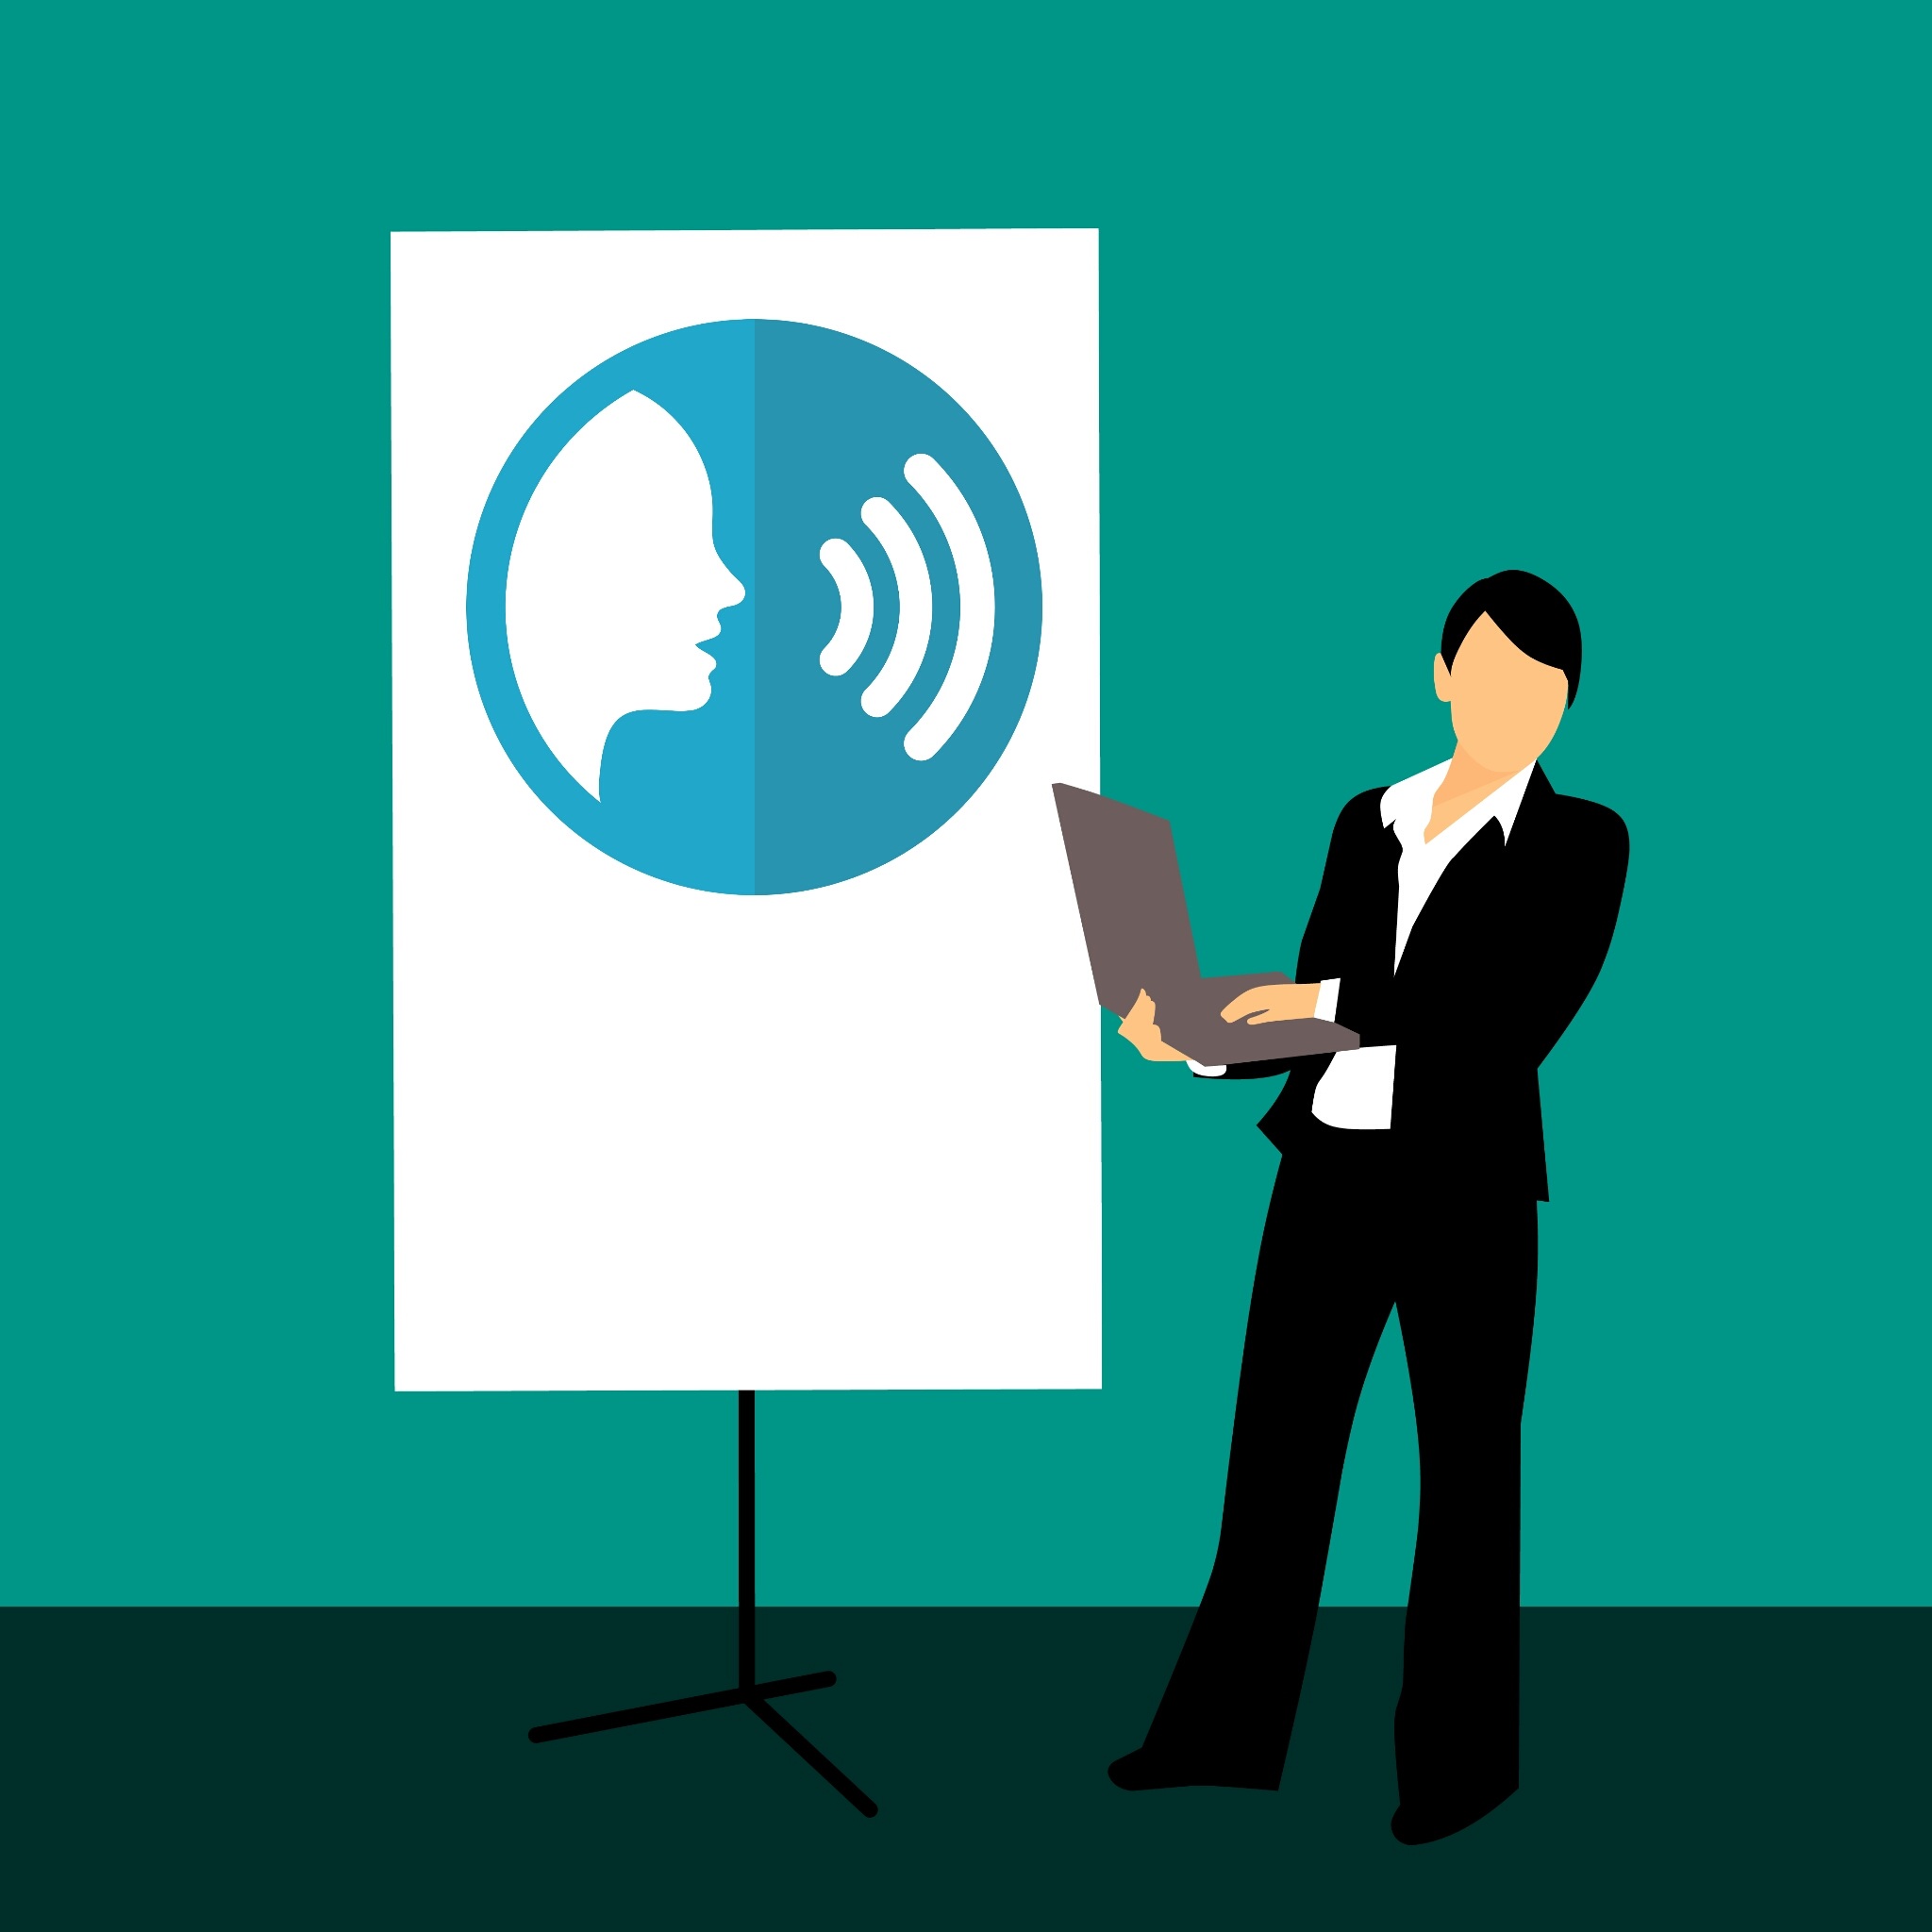
Communication skills, media training, public speaking, public relations courses, gaining active listening, responding skills, seeing things, from other points of view, managing your assumption, effectively, understanding, text, human behavior, presentation, standing, communication, business, conversation, font, orator, brand, organization, computer wallpaper, graphic design, logo, businessperson, job, management